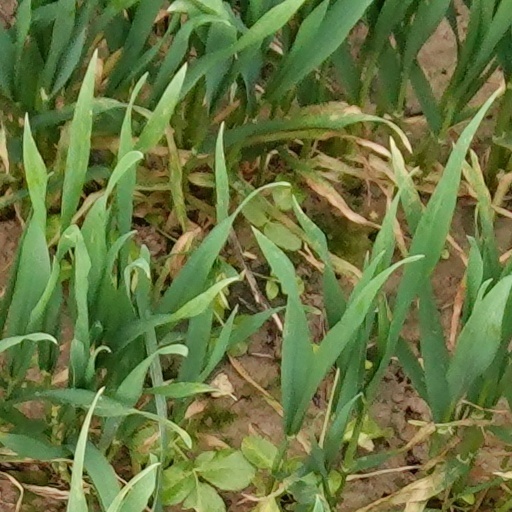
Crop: wheat